Hartford, Connecticut

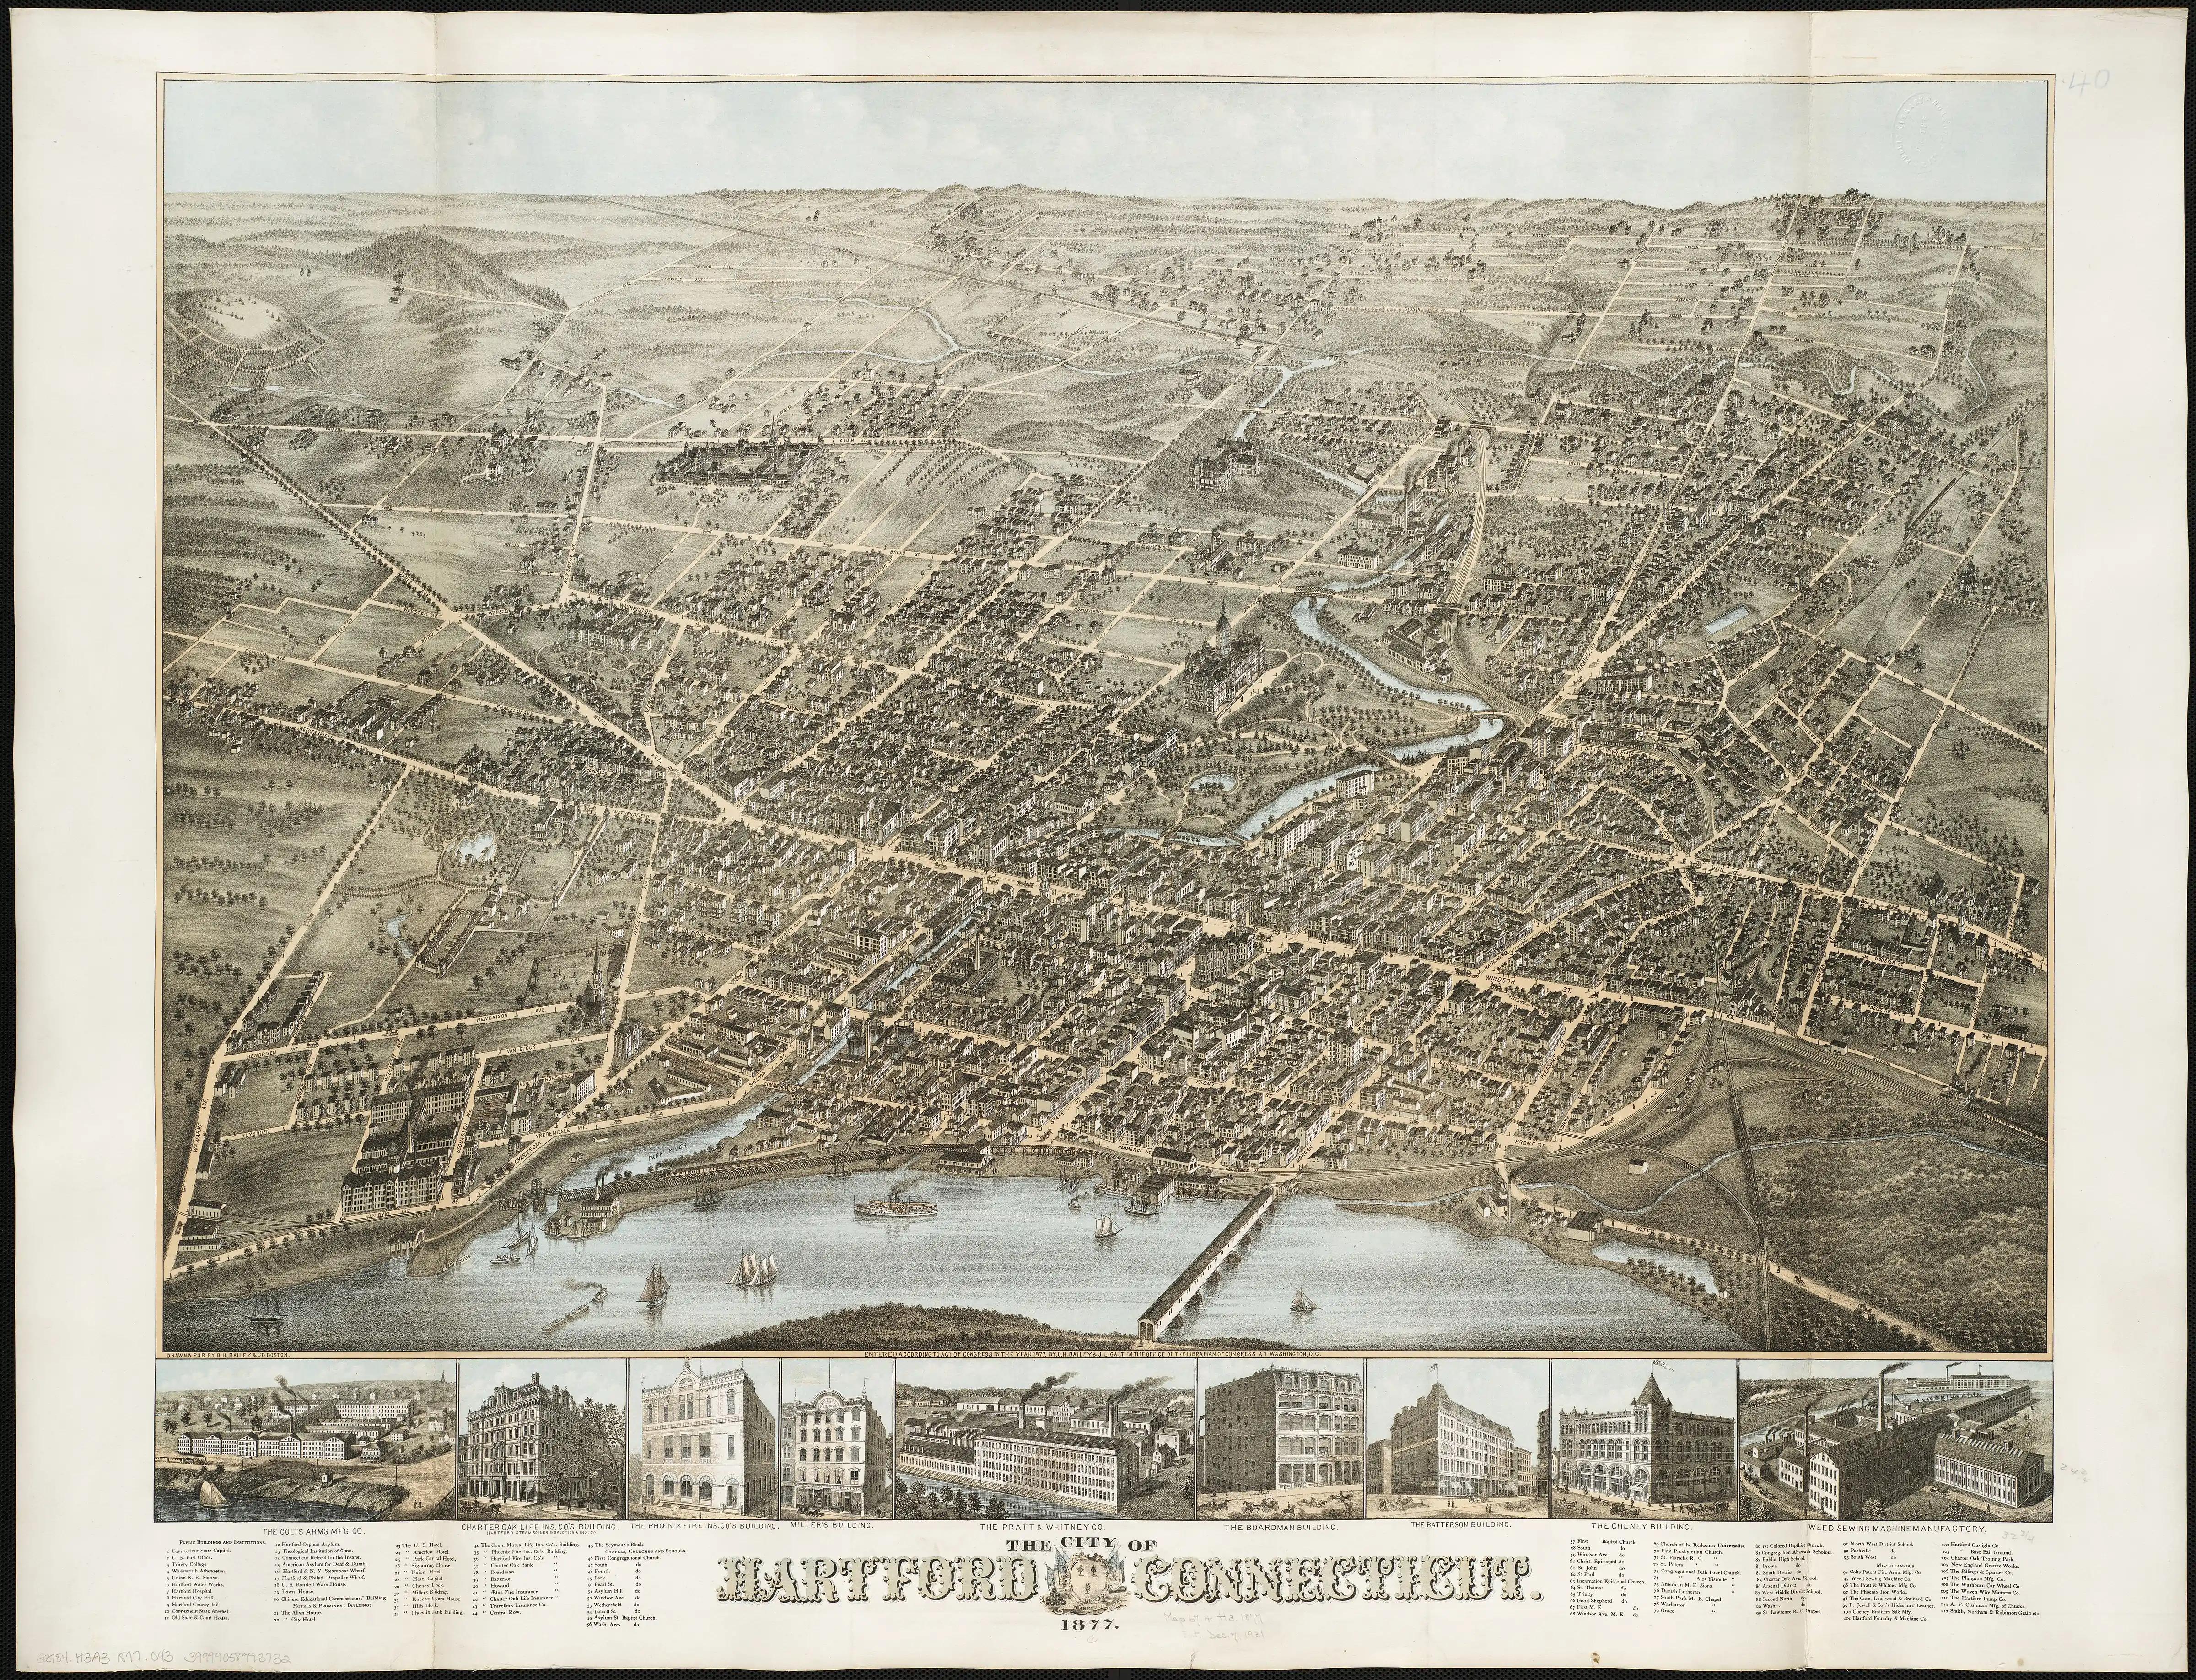

The first Europeans known to have explored the area were the Dutch under Adriaen Block, who sailed up the Connecticut in 1614. Dutch fur traders from New Amsterdam returned in 1623 with a mission to establish a trading post and fortify the area for the Dutch West India Company. The original site was located on the south bank of the Park River in the present-day Sheldon/Charter Oak neighborhood. This fort was called Fort Hoop or the "House of Hope." In 1633, Jacob Van Curler formally bought the land around Fort Hoop from the Pequot chief for a small sum. It was home to perhaps a couple of families and a few dozen soldiers. The fort was abandoned by 1654, but the area is known today as Dutch Point; the name of the Dutch fort "House of Hope" is reflected in the name of Huyshope Avenue. A significant reason for establishment of the Dutch trading post was to better control the flow of wampum, the de facto currency of New Netherland and portions of New England, to and from valuable Native American fur traders.